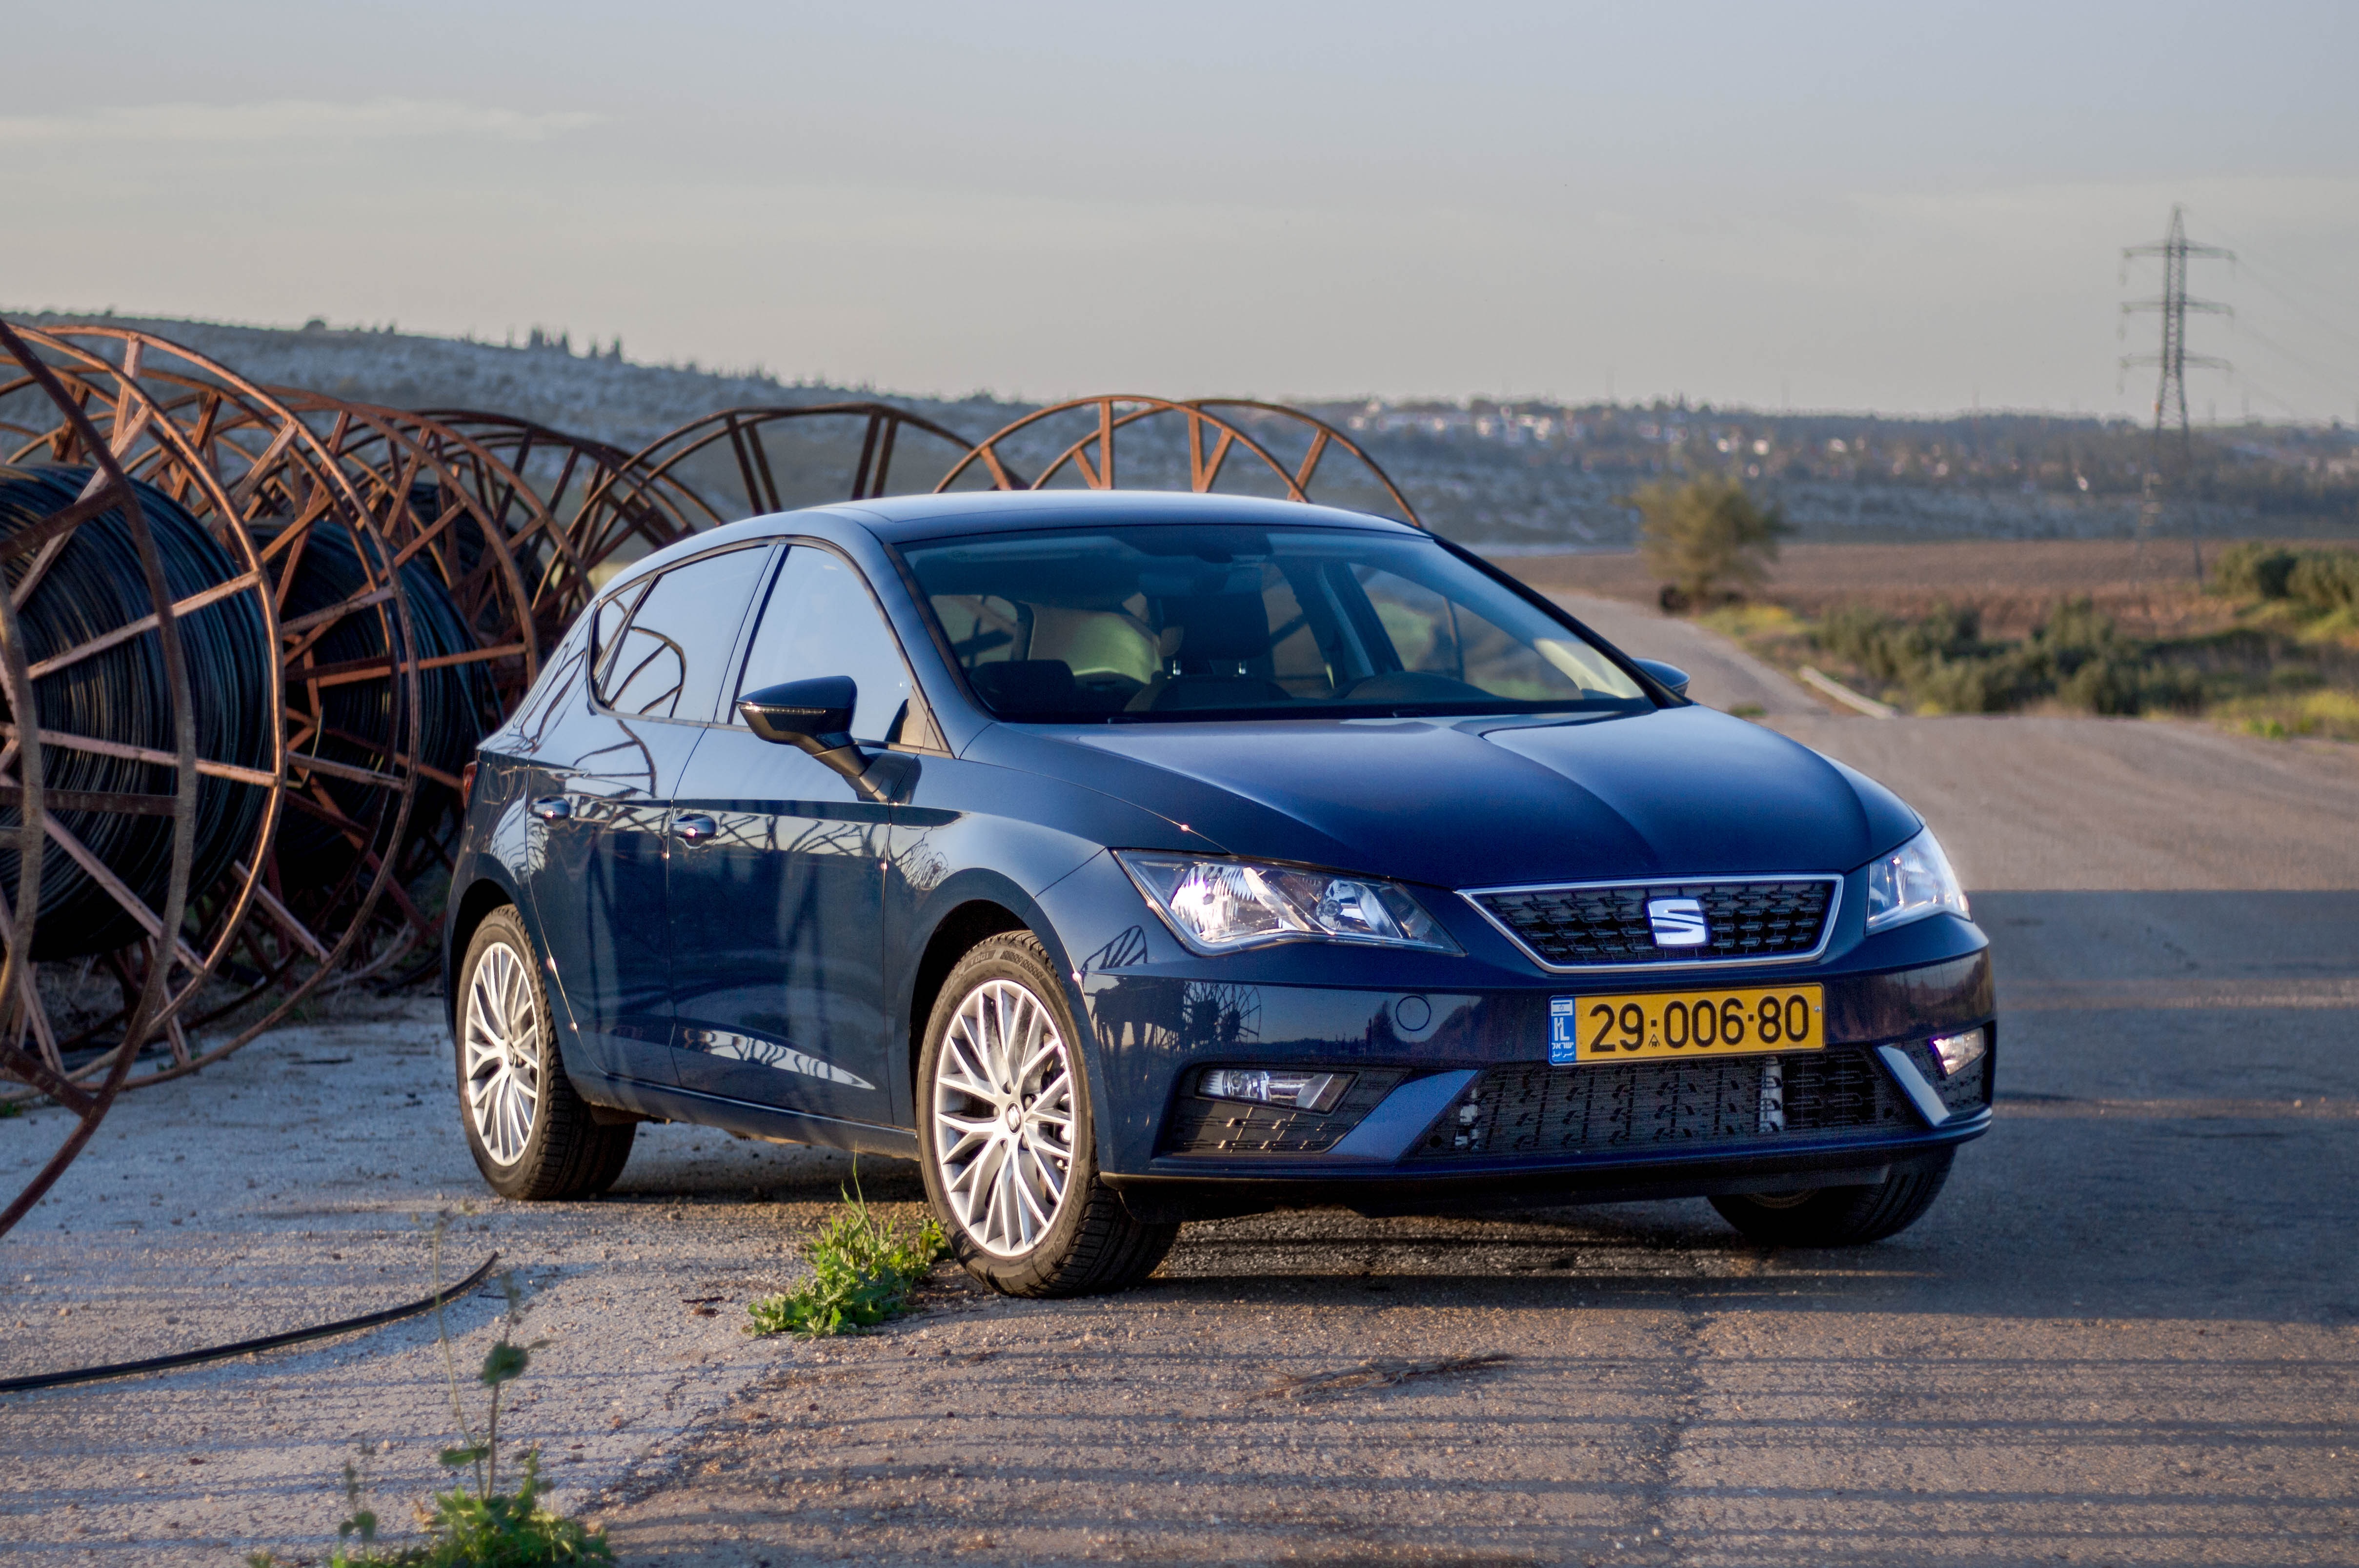
outdoor, car, wheel, automobile, seat, travel, transportation, transport, vehicle, auto, race car, safety, sedan, car seat, land vehicle, automobile make, automotive exterior, automotive design, family car, mid size car, world rally car, supermini